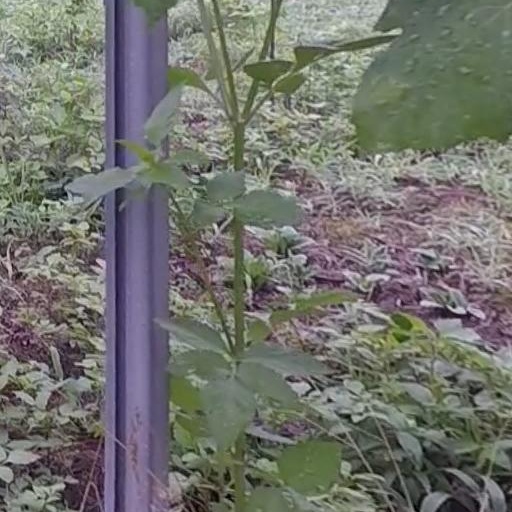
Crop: grape